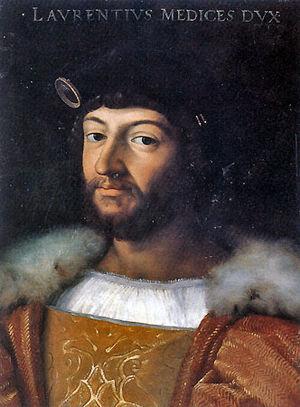
Le gonfalonier de l'Église ou gonfalonier papal était un dignitaire militaire et politique des États pontificaux.
Le machiavélisme désigne dans le langage courant une conception de la politique prônant la conquête et la conservation du pouvoir par tous les moyens.
Le capitaine général de l'Église était le commandant en chef de fait de l'armée papale durant le Moyen Âge. Le poste est habituellement attribué à un Italien de famille noble avec une compétence militaire professionnelle ou un parent du pape. La fonction donnait le pouvoir et la responsabilité d'un chef militaire tactique contrairement à celle de gonfalonier de l'Église qui était plus un honneur formel et cérémoniel. Le pape Innocent XII a supprimé les deux fonctions et les a remplacées par celle de porte-drapeau de la Sainte Église romaine, qui devint plus tard héréditaire dans la Naro Patrizi.